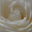
Label: rose